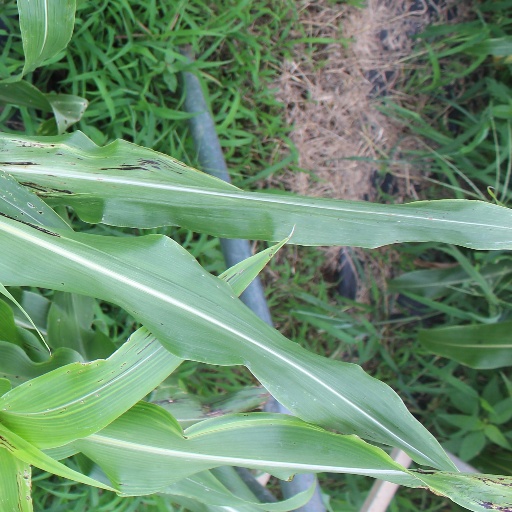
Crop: sorghum